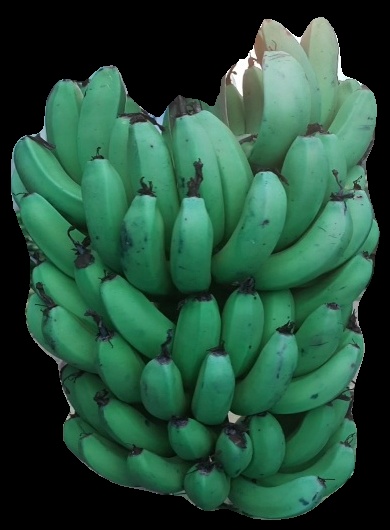
Variety: pachbale
Grade: grade2